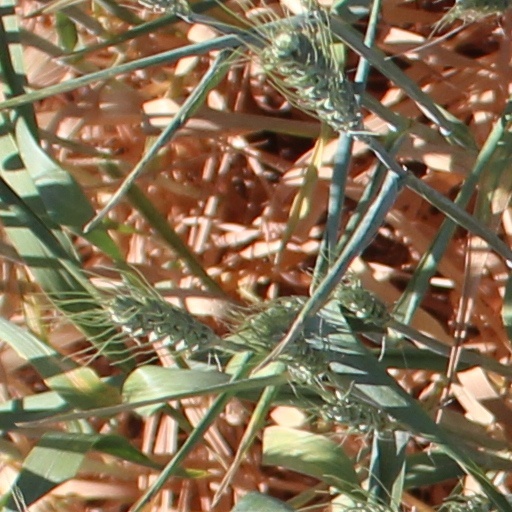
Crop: wheat